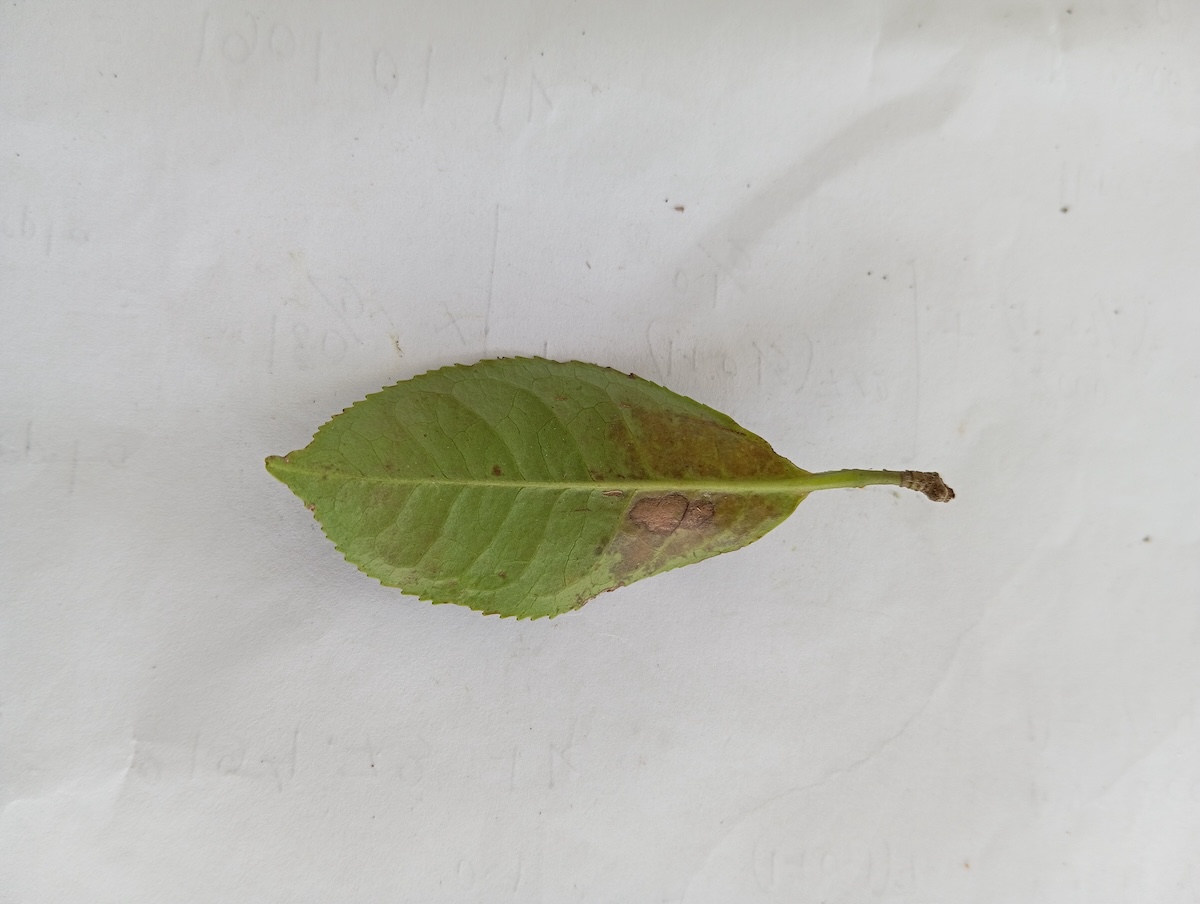
Label: Gray Blight